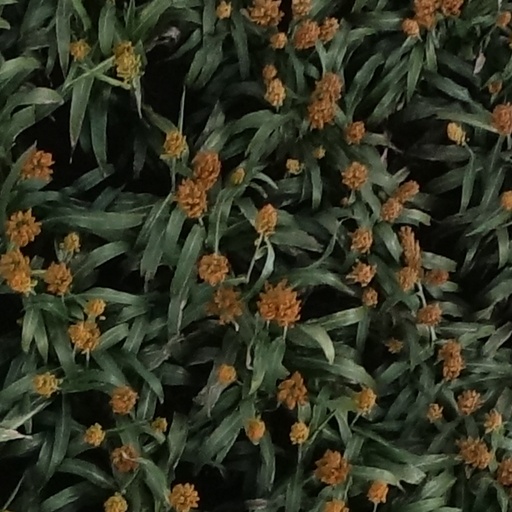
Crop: sorghum